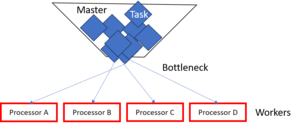
Si les tâches sont trop petites, ou s'il y a trop de processeurs, le maître agit comme un goulot d'étranglement et ralentit le programme.
En informatique, la répartition de charge désigne le processus de répartition d’un ensemble de tâches sur un ensemble de ressources, dans le but d’en rendre le traitement global plus efficace. Les techniques de répartition de charge permettent à la fois d’optimiser le temps de réponse pour chaque tâche, tout en évitant de surcharger de manière inégale les nœuds de calcul.